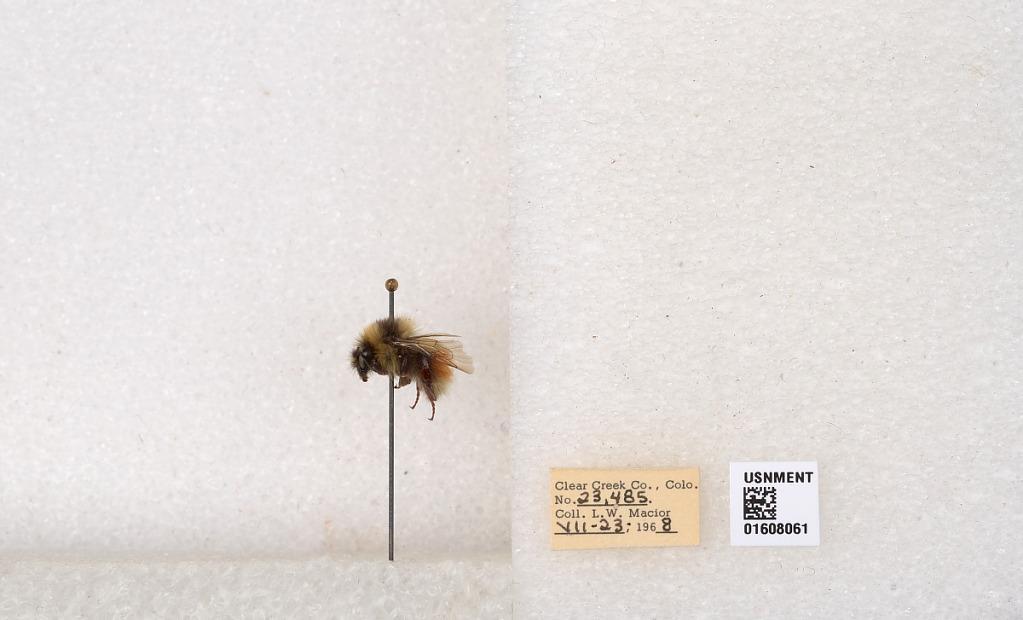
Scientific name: Bombus (Pyrobombus) sylvicola Kirby
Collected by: L. Macior
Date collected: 1968-7-23
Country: United States
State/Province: Colorado
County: Clear Creek
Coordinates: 39.6891, -105.644